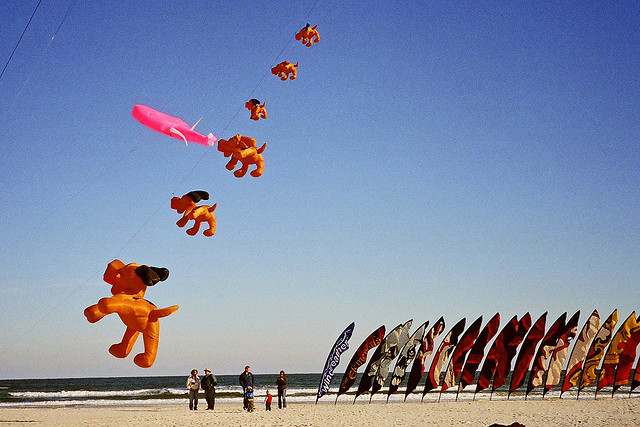
user: Given an image and a question. Answer the question in a short answer. Question: What type of day is it? Short Answer:
assistant: windy